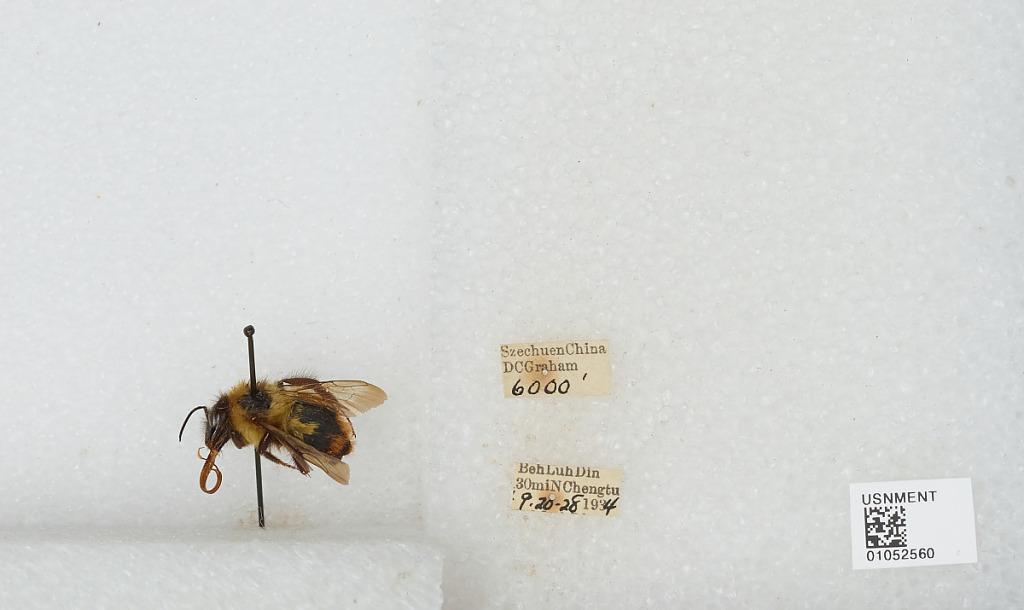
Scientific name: Bombus sp.
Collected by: D. Graham
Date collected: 1934-9-20
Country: China
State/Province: Sichuan
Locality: Beh Luh Din, 30 miles North of Chengdu